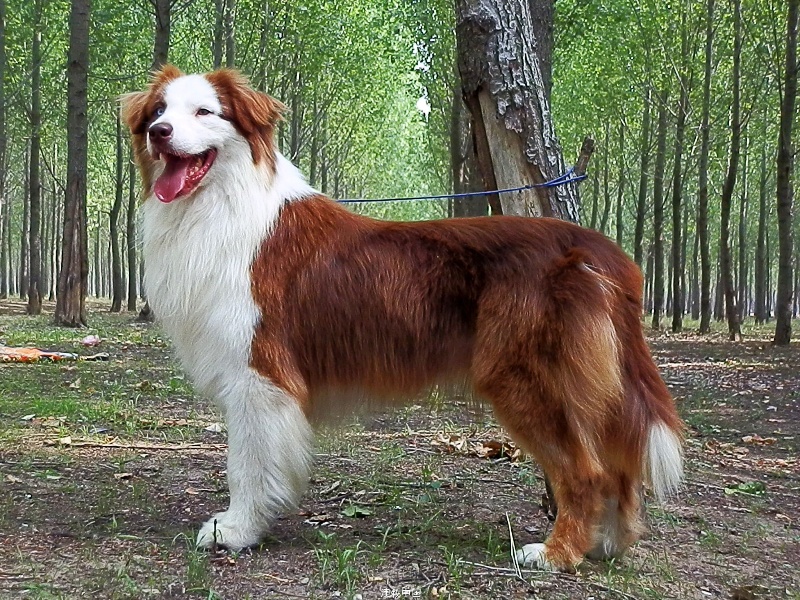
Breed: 245-n000098-Australian_Shepherd